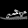
Label: Sandal